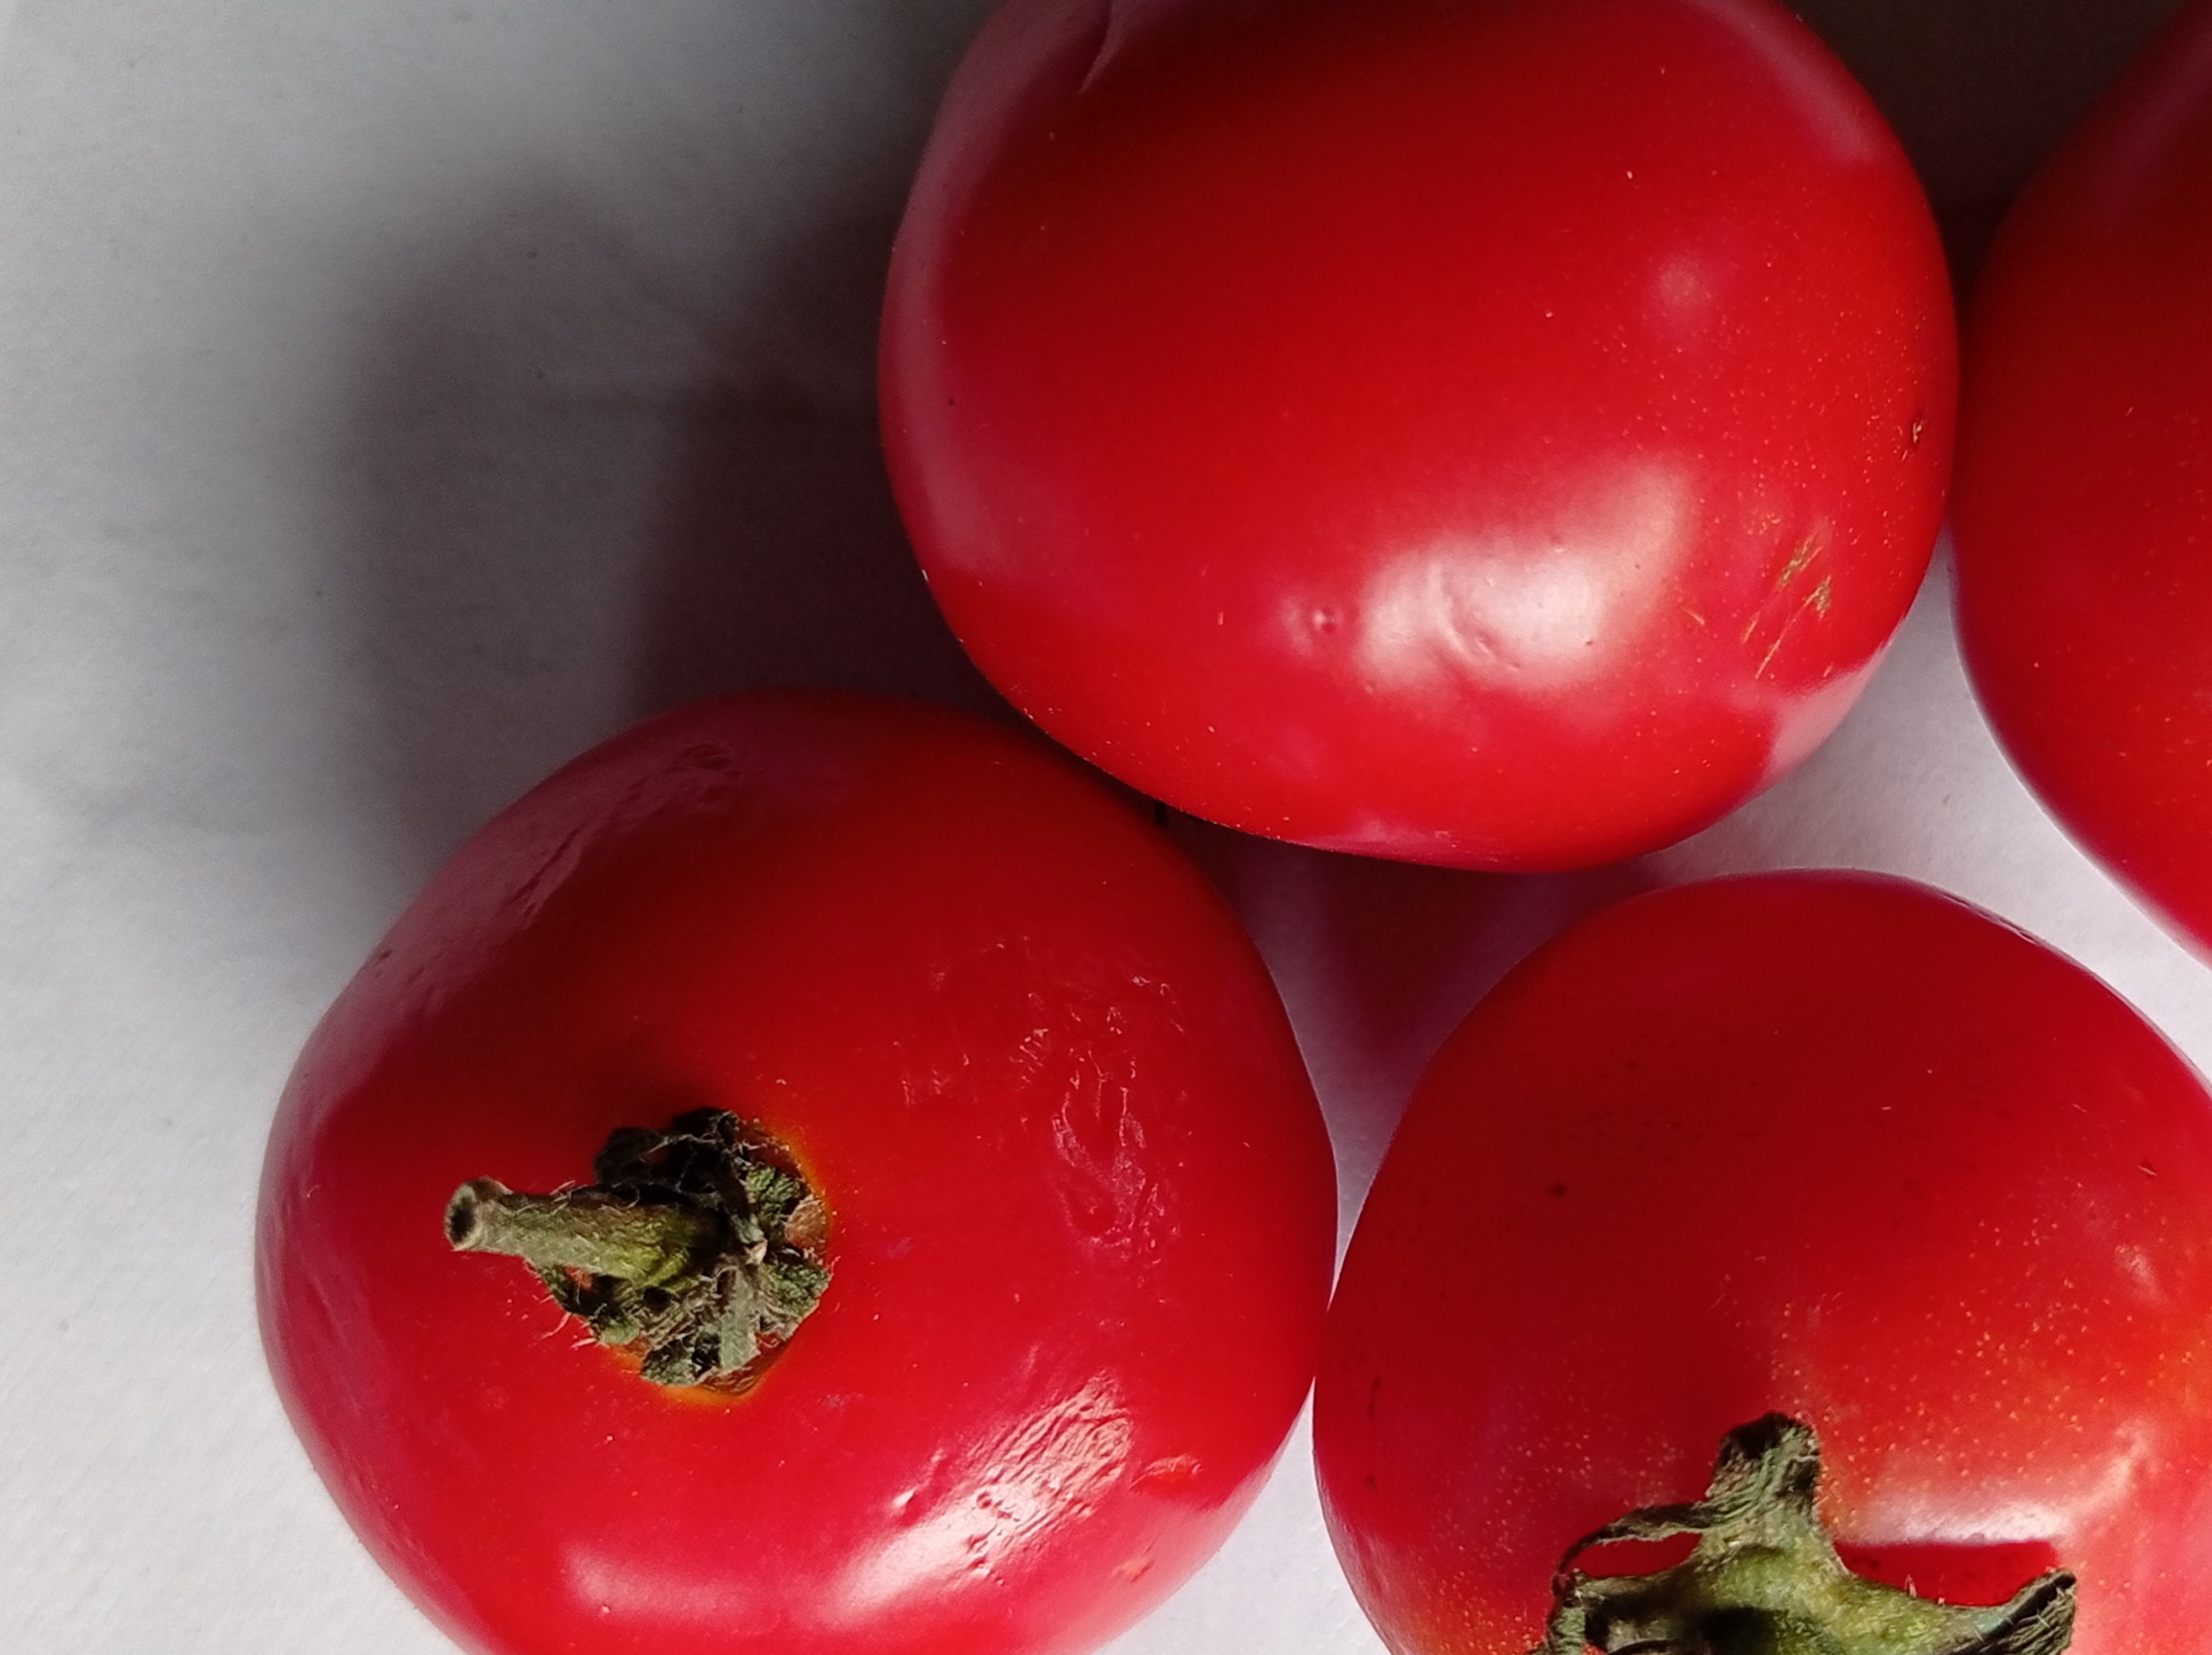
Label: Fresh